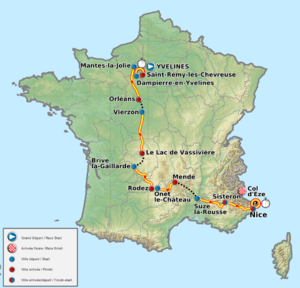
La 70ᵉ édition de Paris-Nice a eu lieu du 4 au 11 mars 2012. Il s'agit de la 2ᵉ épreuve de l'UCI World Tour 2012.